Mário Sérgio (footballer, born 1950)

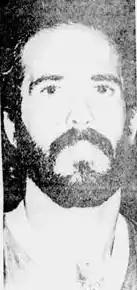
Mário Sérgio in 1979

Mário Sérgio Pontes de Paiva (7 September 1950 – 28 November 2016), known as Mário Sérgio, was a Brazilian football player and manager. He later became a commentator for Fox Sports Brazil, which he joined at the channel's inception in 2012. He died in the LaMia Airlines Flight 2933 accident in the Colombian village of Cerro Gordo, La Unión, Antioquia, while travelling with the Chapecoense football squad for the Copa Sudamericana finals on 28 November 2016.